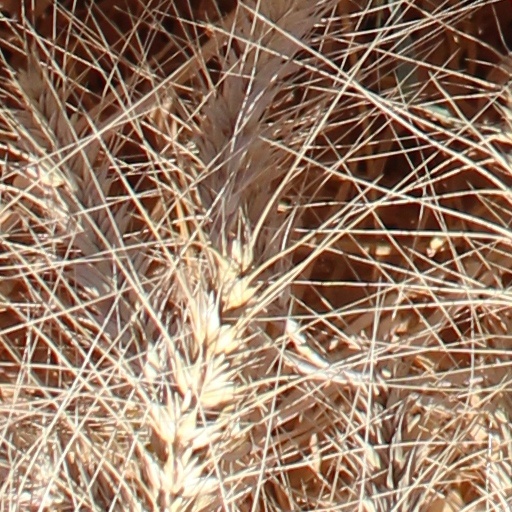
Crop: wheat